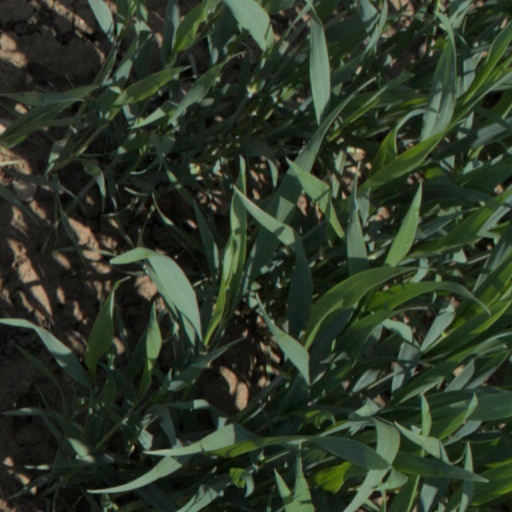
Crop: wheat